Forbury Park Raceway

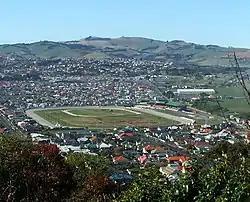
Forbury Park Raceway, viewed from above St. Clair, Dunedin.

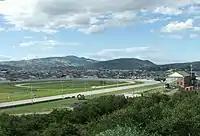
Forbury Park Raceway, looking northeast across the city.

Forbury Park Raceway was a horseracing venue in the New Zealand city of Dunedin until its closure in 2021. It was located close to the Pacific Ocean coast in the suburb of Saint Kilda.